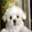
Label: dog